Philippines–United States relations

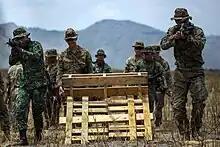
United States Marine Corps and Philippine Marine Corps troops train together during Balikatan 2019

The annual Balikatan ("shoulder-to-shoulder") bilateral military exercises contribute directly to the Philippine armed forces' efforts to root out Abu Sayyaf and Jemaah Islamiyah terrorists and bring development to formerly terrorist-plagued areas, notably Basilan and Jolo. They include not only combined military training but also civil-military affairs and humanitarian projects.